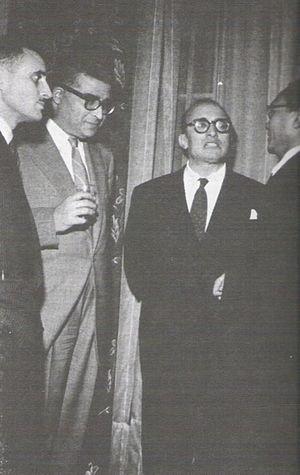
Bahi Ladgham, né le 10 janvier 1913 à Tunis et mort le 13 avril 1998 à Paris, est un homme d'État tunisien, ayant occupé plusieurs postes importants auprès du président Habib Bourguiba. Militant pour l'indépendance, il devient le troisième Premier ministre de la Tunisie et l'un des bâtisseurs de la Tunisie moderne, en contribuant à fonder l'armée nationale.
Lamine Bey, nom francisé de Mohamed el-Amine Bey, né le 4 septembre 1881 à Carthage et décédé le 30 septembre 1962 à Tunis, est le dernier bey de la dynastie des Husseinites qui a régné sur la Tunisie de 1705 à 1957.
Le mouvement national tunisien désigne, dans sa globalité, le mouvement sociopolitique né au début du XXᵉ siècle, qui mena la lutte contre le protectorat français de Tunisie pour obtenir finalement l'indépendance du pays le 20 mars 1956.